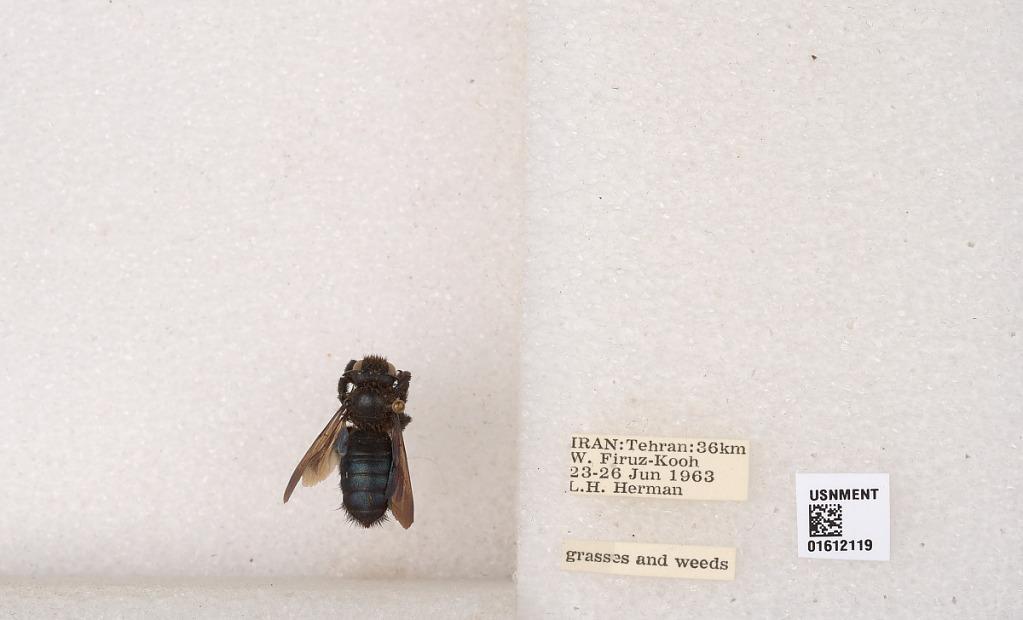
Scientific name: Xylocopa
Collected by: L. Herman
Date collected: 1963-6-23
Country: Iran
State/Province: Tehran
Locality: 36 km. W. Firuz-Kooh